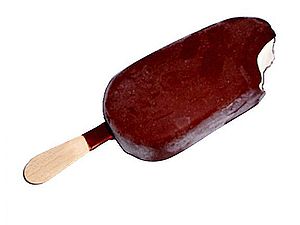
Magnum (is)
Magnum is
Magnum er en is fra Frisko.